Ben Weston (Days of Our Lives)

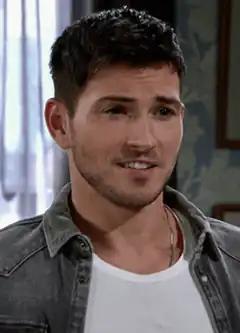
Robert Scott Wilson as Ben Weston

Ben Weston is a fictional character from "Days of Our Lives", an American soap opera on the NBC network, most notably portrayed by Robert Scott Wilson. The role was originated by Justin Gaston in 2014, as Ben Rogers, when the character was introduced as the new love interest of Abigail Deveraux (Kate Mansi), and was later revealed to be the estranged brother of Jordan Ridgeway (Chrishell Stause).